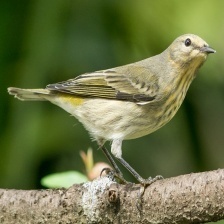
Species: CAPE MAY WARBLER
Scientific name: SETOPHAGA TIGRINA